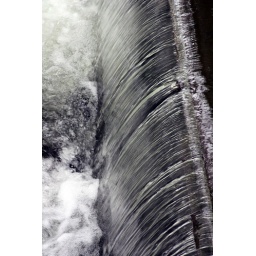
The water looked like glass falling over the ledge.